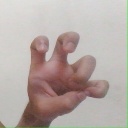
अक्षर: छ